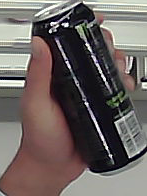
Product: monster_energydrink